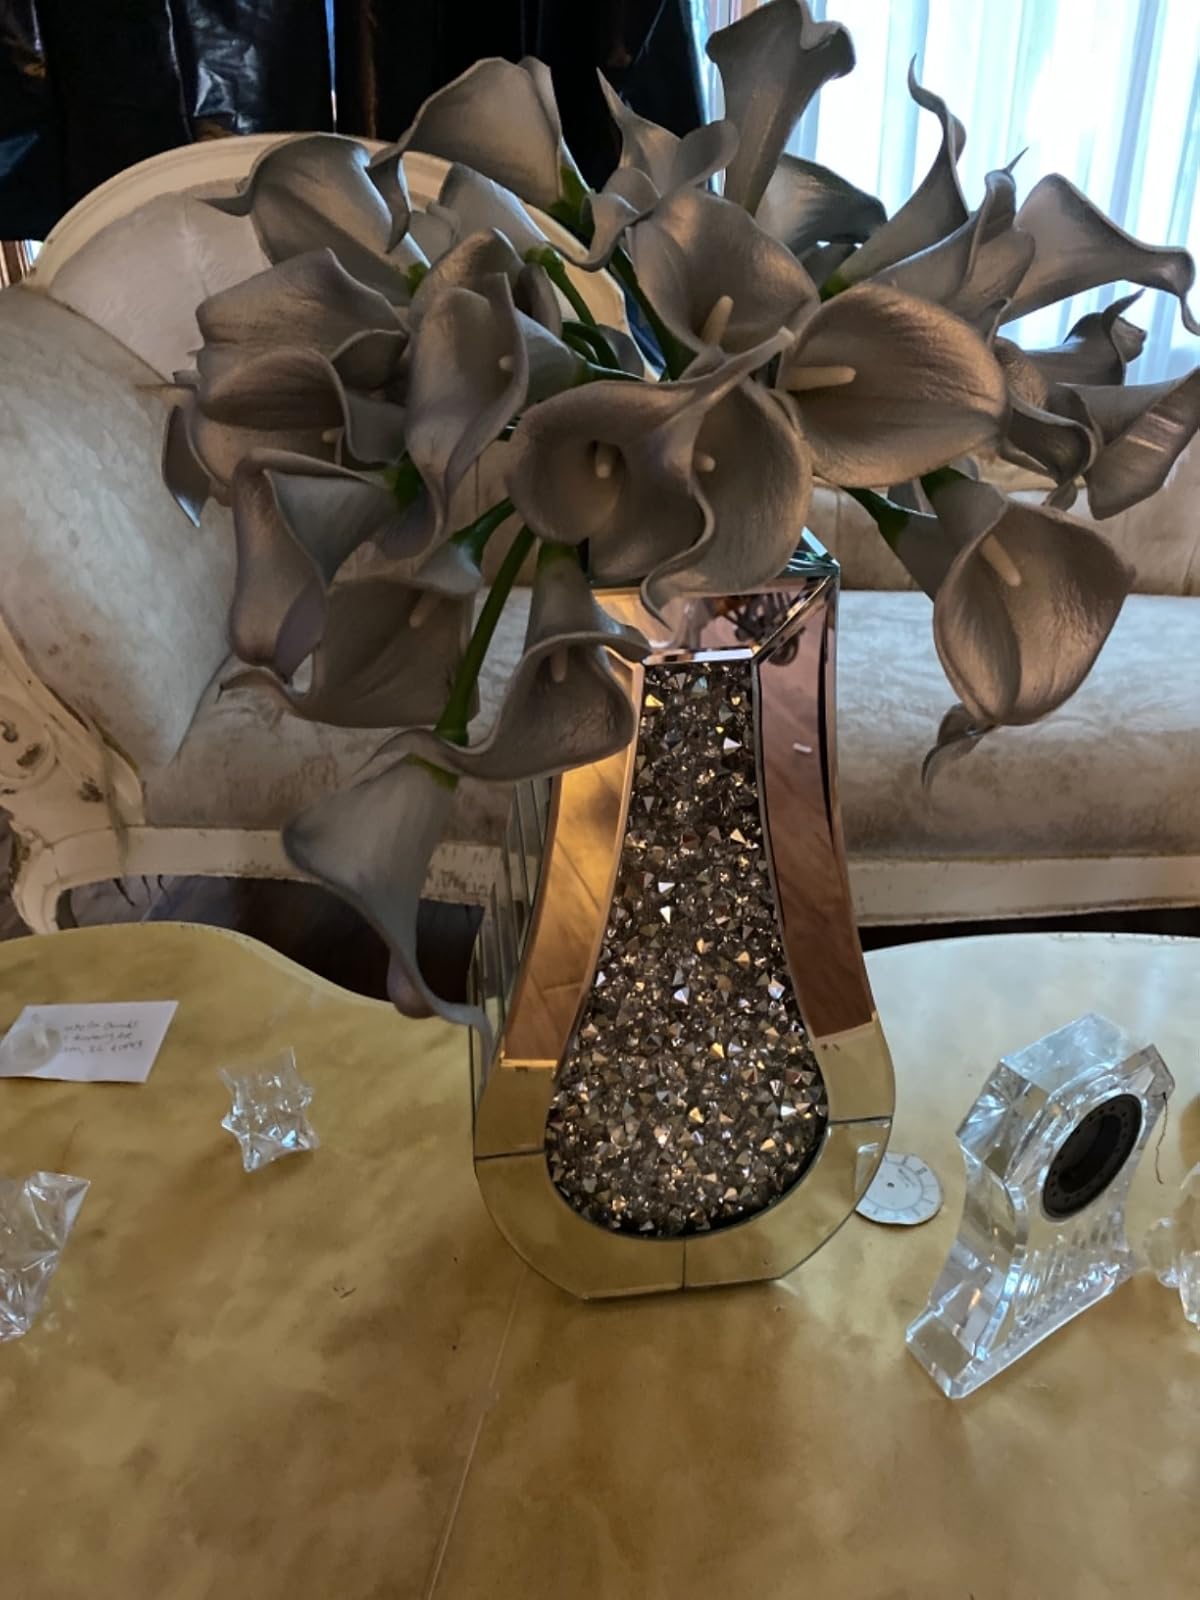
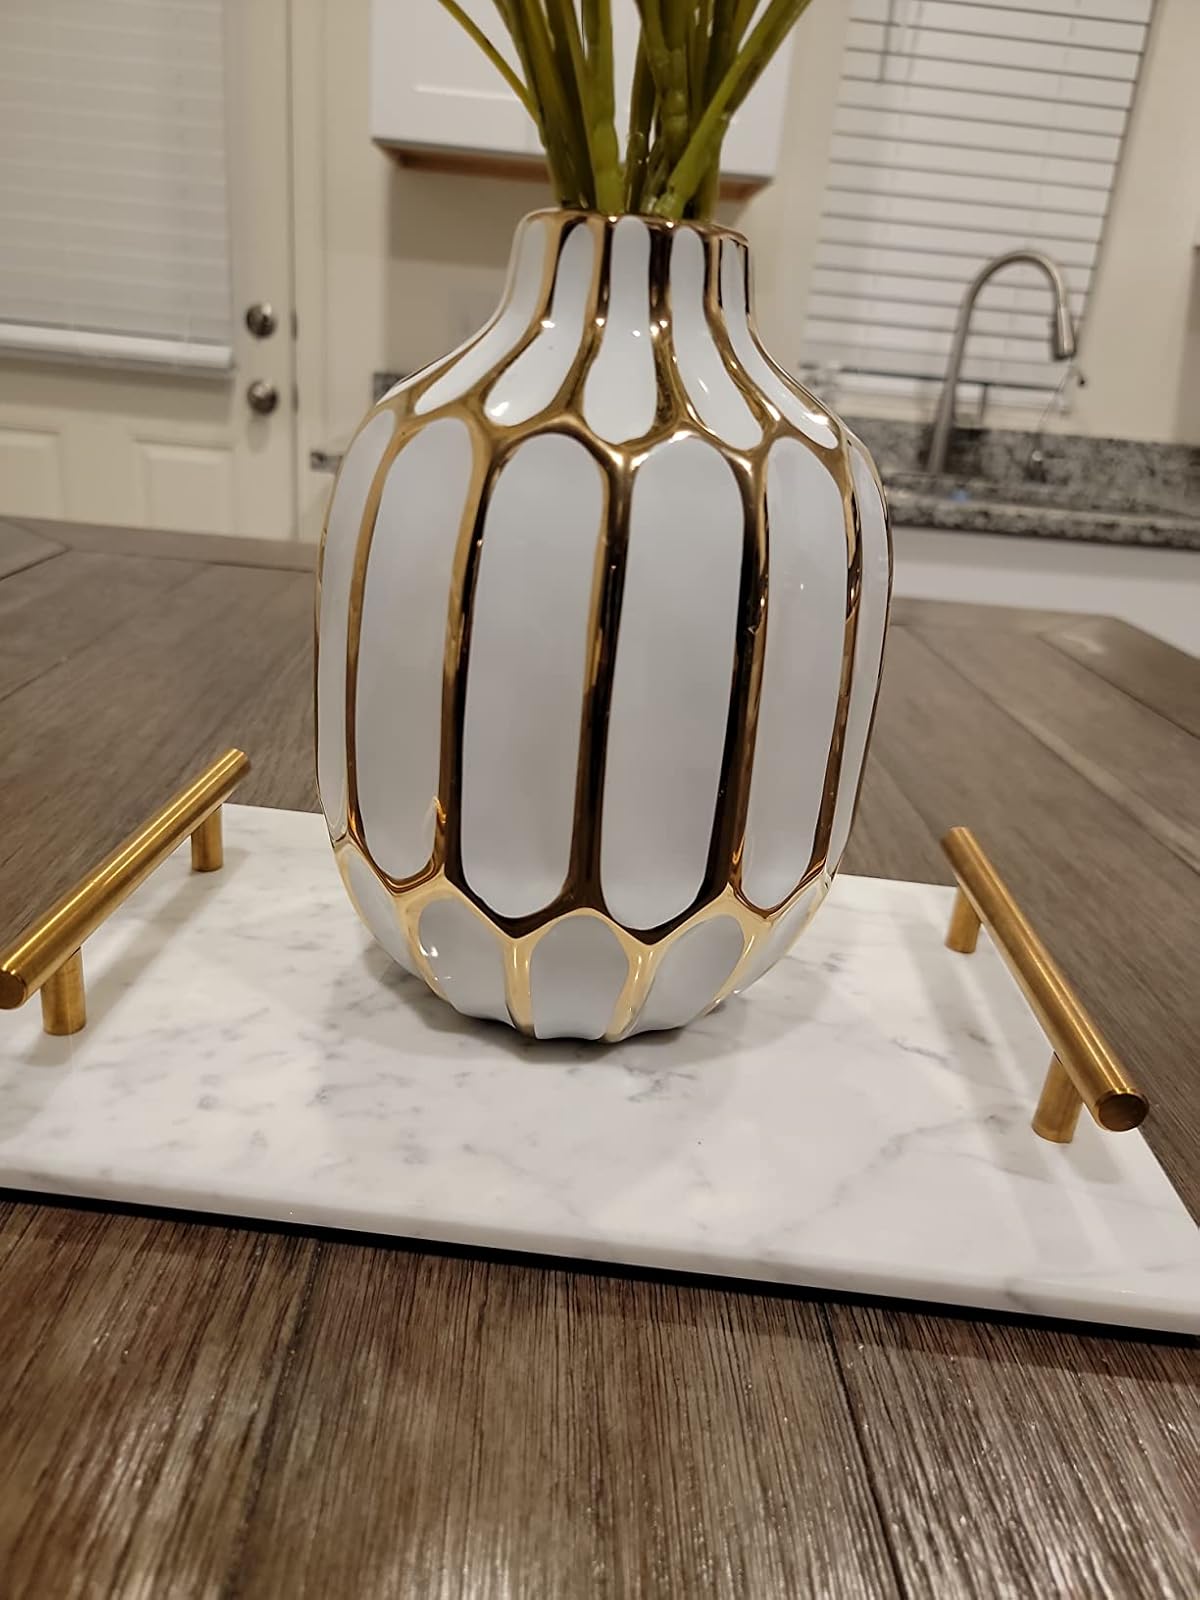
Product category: vase
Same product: no